Benoît Paire

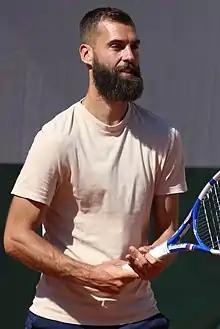
Paire at the 2021 French Open

Paire began his 2021 season by competing for France at the ATP Cup. France was in Group C alongside Italy and Austria. He lost his first match to Fabio Fognini. He then retired from his match against Dominic Thiem due to an elbow injury. In the end, France ended 2nd in Group C. At the Australian Open, he was eliminated in the first round by Egor Gerasimov in four sets. He blamed the loss on 'shameful' treatment of players by the tournament organizers during quarantine and associated training restrictions, describing the tournament as 'shit', 'crap', and 'grotesque'. This outburst resulted in him being barred by France from participation in the Tokyo Summer Olympics.